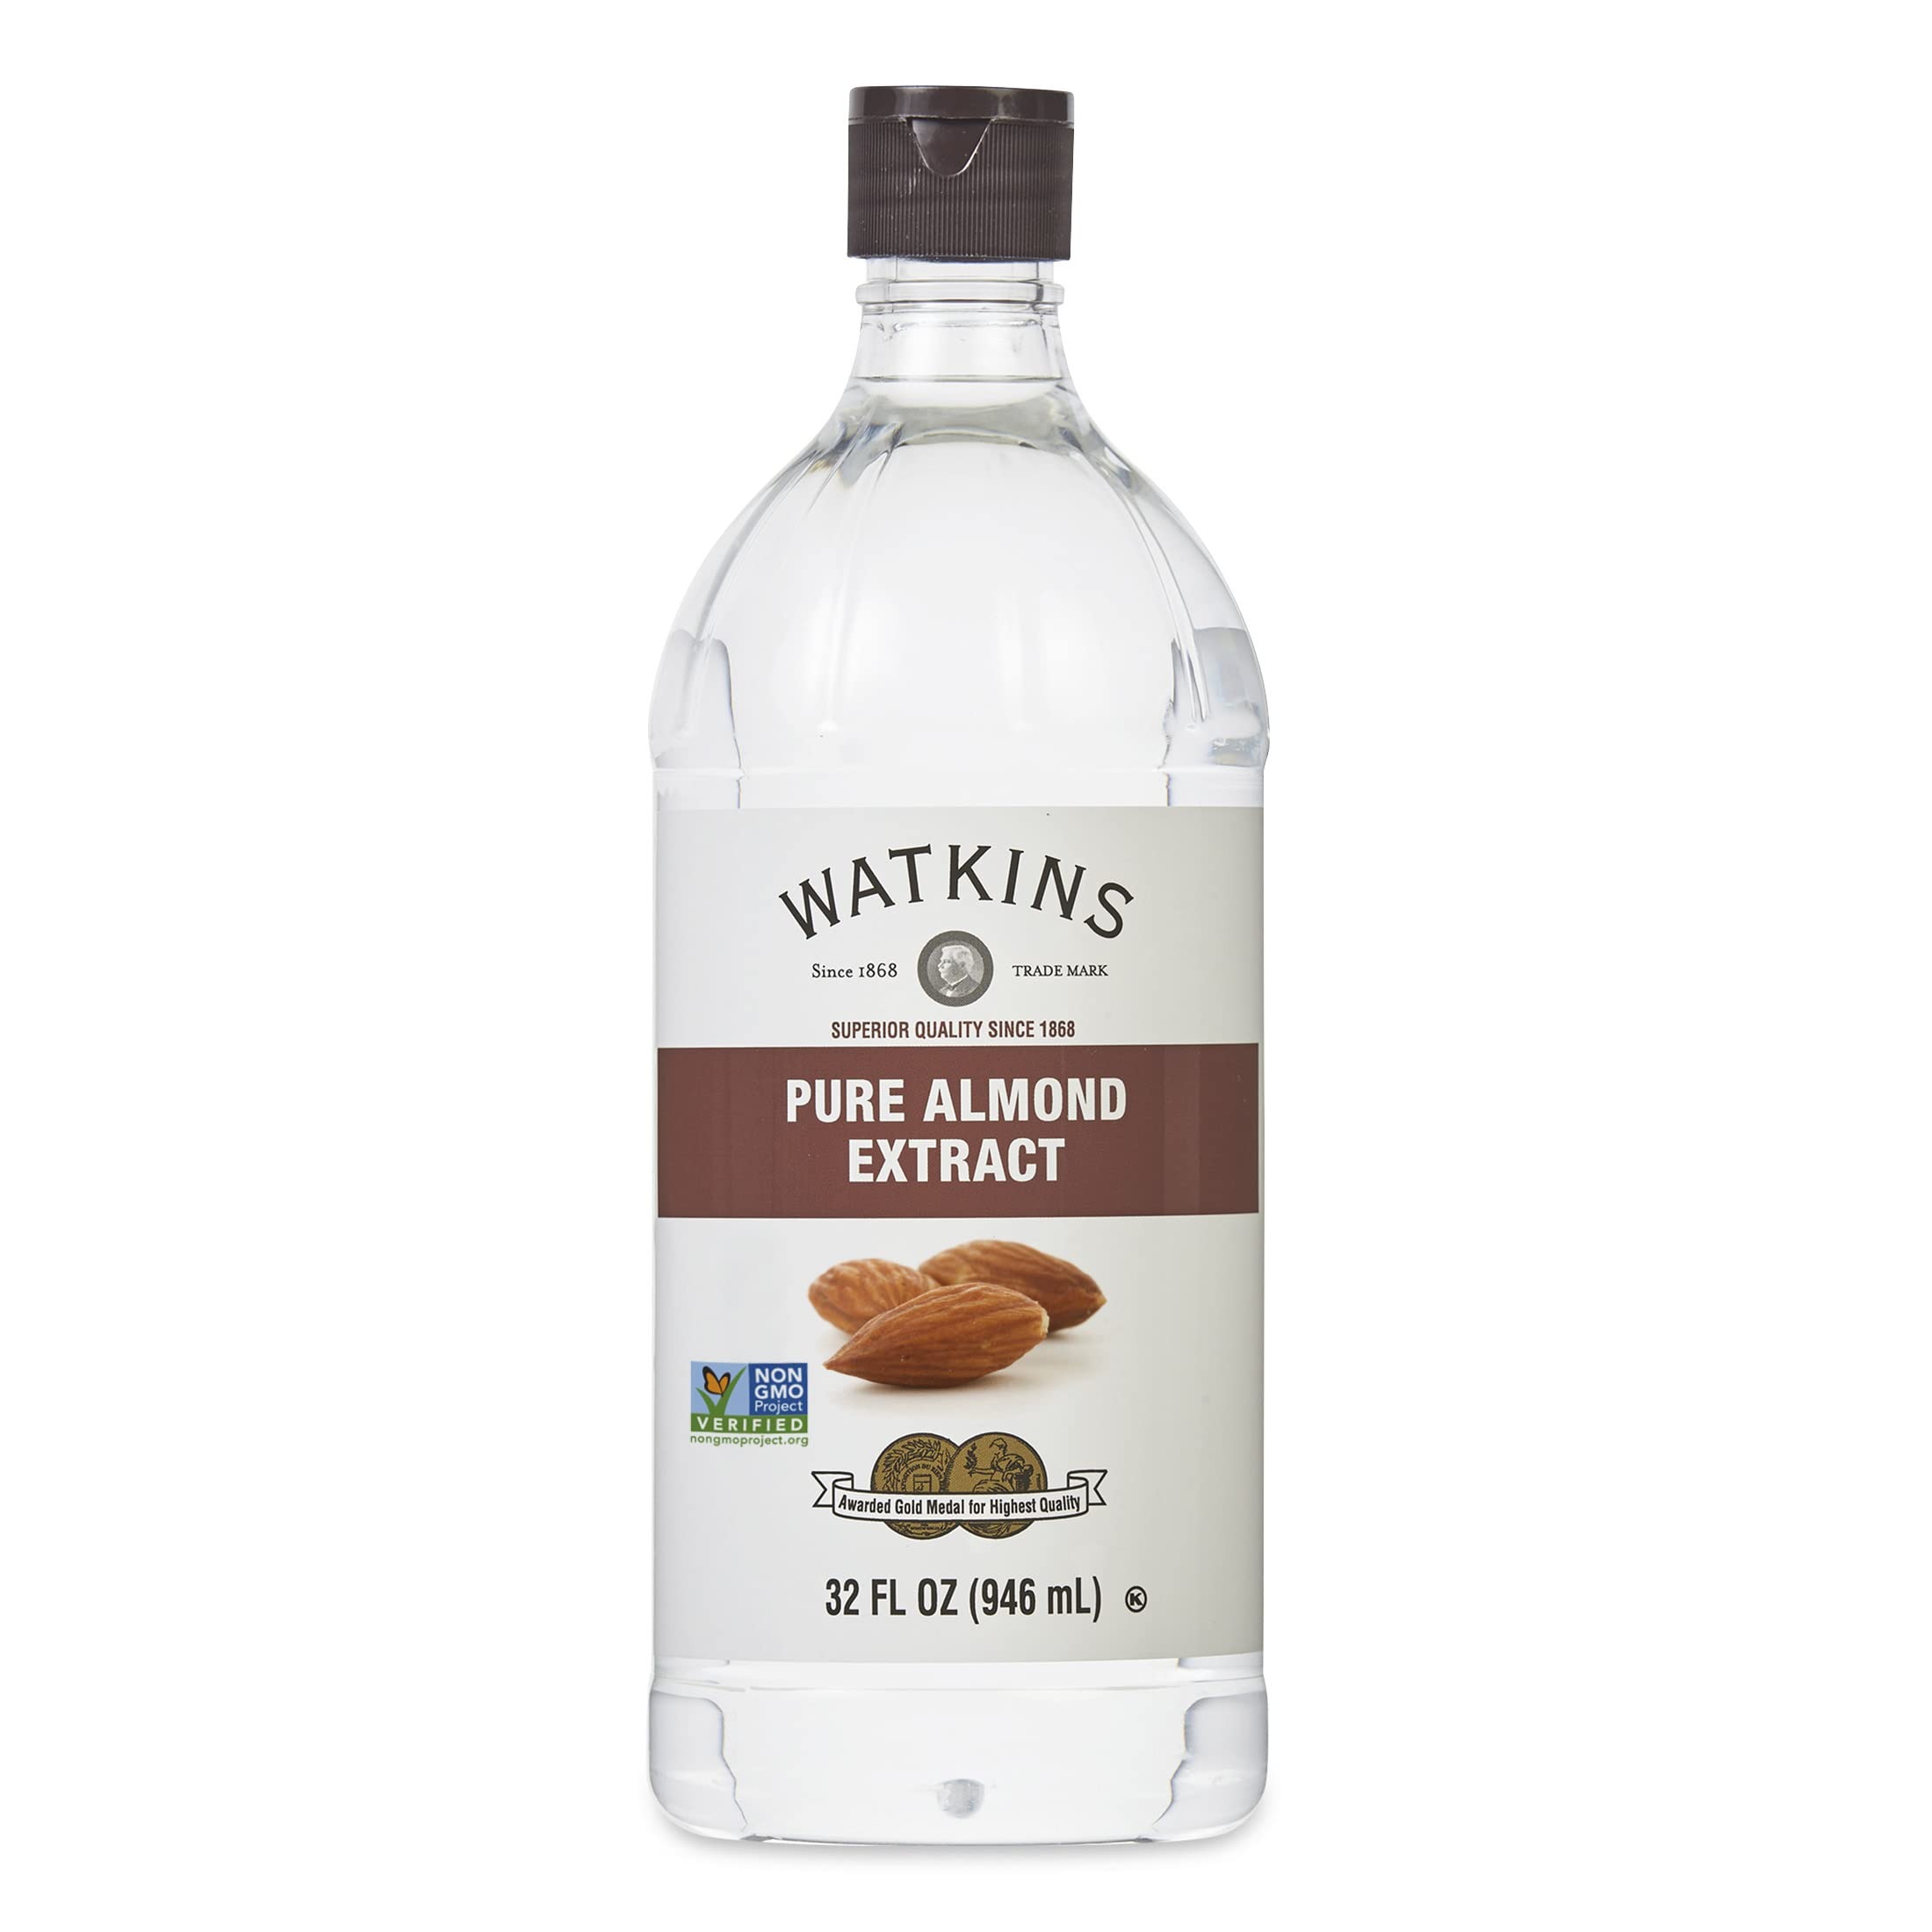
Item Name: Watkins Pure Almond Extract, 32 fl. oz. Economy Sized Bottle, 1 Count (21903)
Bullet Point 1: Pure Extract is perfect for baking, flavoring drinks and more!
Bullet Point 2: Made from natural oils—100% Pure
Bullet Point 3: No Artificial Colors or Flavors
Bullet Point 4: Non-GMO, Gluten Free, Corn Syrup Free, Kosher
Bullet Point 5: Crafted in the USA
Value: 32.0
Unit: Fl Oz

Price: 15.99